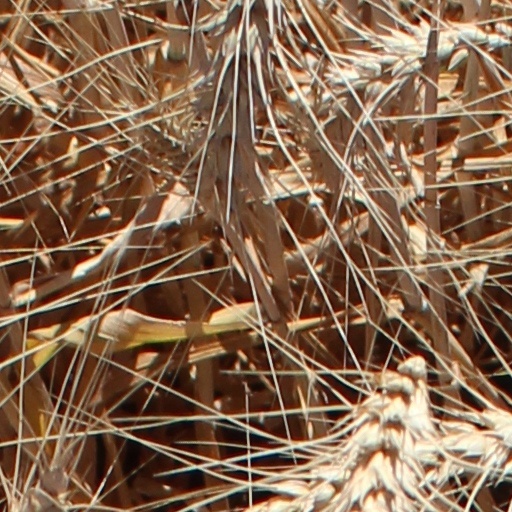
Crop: wheat